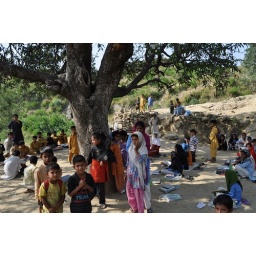
No building , under tree school at village Kumb.